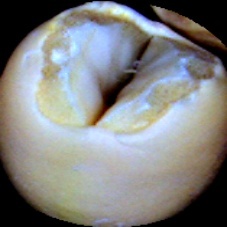
Label: Broken